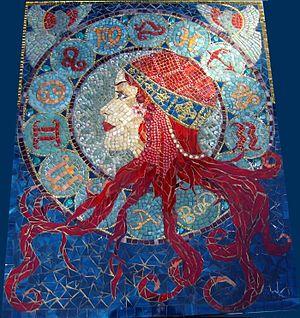
mosaïque en verre